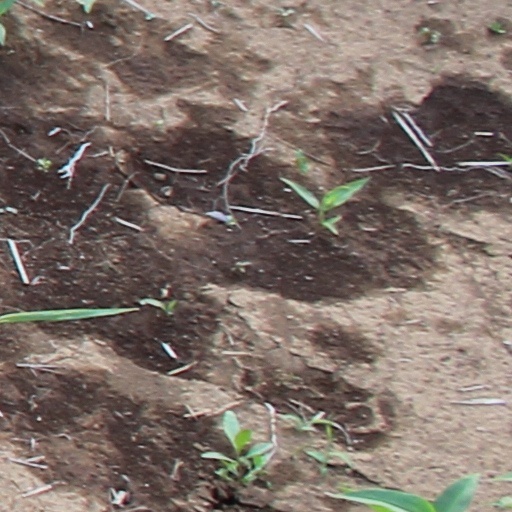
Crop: wheat